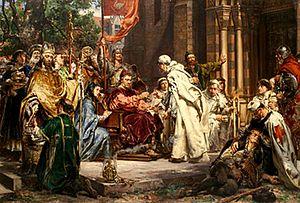
Piotr Włostowic, né vers 1080 et mort en 1153, est un grand noble polonais et comte palatin du duc de Pologne Bolesław III. Homme politique et personnalité haut en couleurs, Piotr Włostowic restera célèbre dans l’histoire du pays pour avoir fondé de nombreuses églises en Silésie.